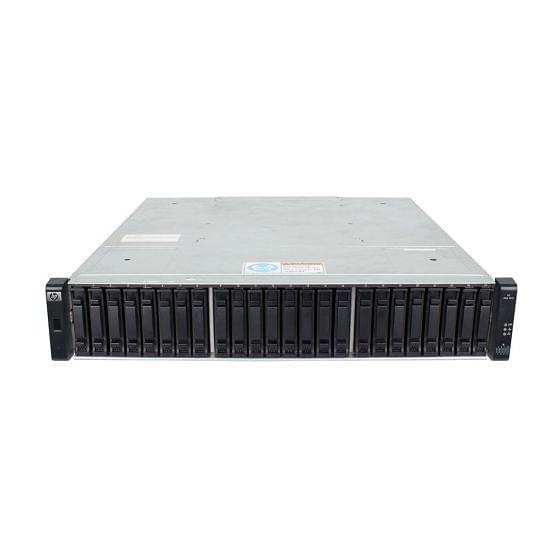
C8R10A HPE MSA 2040 SFF new cto chassis
HPE MSA 2040 Storage: Product Overview The HPE MSA 2040 is a high-performance storage array designed for entry-level Hewlett Packard Enterprise (HPE) customers. Whether you’re consolidating resources or embracing virtualization, the MSA 2040 delivers a balance of performance and affordability. Let’s dive into the details: Key Features: High-Performance Controller Architecture : Each controller boasts a 6GB cache , resulting in a total of 12GB per storage array . Supports various drive types, including SSDs , Enterprise SAS HDDs , Midline SAS HDDs , and Self Encrypting Drives . Connectivity Options : Choose from: MSA 2040 SAN Controller : 8Gb/16Gb Fibre Channel connectivity and/or 1GbE/10GbE iSCSI connectivity. MSA 2040 SAS Controller : 6Gb/12Gb SAS connectivity. Up to four host ports per controller , totaling eight host ports per storage array . Advanced Data Services Suite (Included Licenses): Automated Tiering : Optimize data placement for performance. Snapshot Software : Enhance data protection with 64 included snapshots. Remote Snap Software : Efficiently replicate data across locations. Condition- New cto Contact- Damian@elantechus.com / Skype- Damiancampos118
Brand: Elantech IT
Category: Electronics > Electronics Accessories > Computer Components > Storage Devices > Hard Drive Arrays